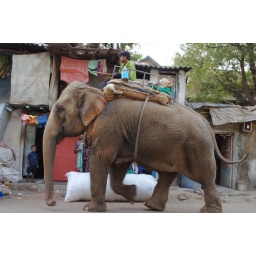
Elephant walking down the street in some slums in Mumbai.